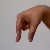
The image shows a hand gesture representing the letter 'Q' in Indian Sign Language.